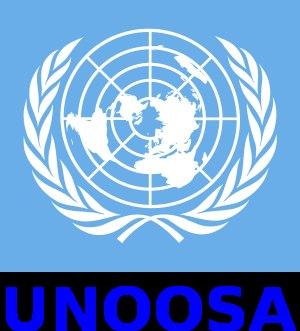
Le Bureau des affaires spatiales des Nations unies est une organisation de l'Assemblée générale des Nations unies chargée des questions liées à l'espace mise sur pied le 13 décembre 1958. Elle maintient notamment le registre des objets lancés dans l'espace. L'organisation est basée au Vienna International Centre de Vienne et est dirigée depuis 2014 par Simonetta Di Pippo, qui a succédé à Mazlan Othman.